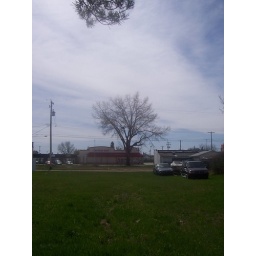
This is the big tree on main street right beside the restaurant and across the street from the store